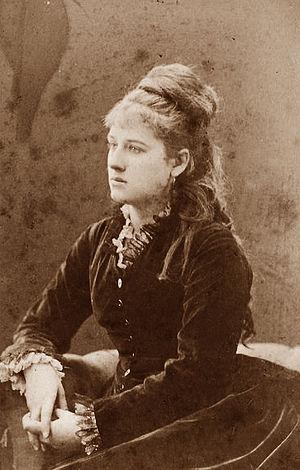
Adeline Dudlay (1858-1934)
Adeline Élie Françoise Dulait dite Mademoiselle Dudlay ou Adeline Dudlay, née le 22 avril 1858 à Bruxelles et morte à Paris 1ᵉʳ le 14 novembre 1934, est une actrice franco-belge, sociétaire de la Comédie-Française.